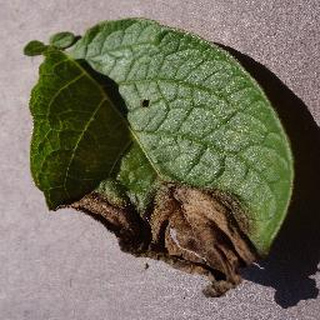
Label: potato_late_blight